Names of the Albanians and Albania

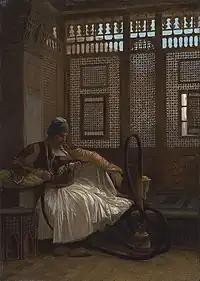
"Arnaut smoking in Cairo" — Jean-Léon Gérôme 1865

"Arvanitis" (Αρβανίτης), plural: "Arvanites" (Αρβανίτες); is a term that was historically used amongst the wider Greek-speaking population to describe an Albanian speaker regardless of their religious affiliations until the interwar period, along with "Alvanoi" (Αλβανοί). The name was established in Greek language from the original ethnonym "Alvanitis" (Άλβανίτης), which in return derived from "Alvanos" (Άλβάνος). The name appears as the ethnonym of "Albanians" in medieval Byzantine sources, originally as "Arbanitai", (in Greek language the letter 'b' is pronounced as 'v'; hence "Arvanitai") and was rendered in modern Greek as "Arvanites".